Andrew Archer, 2nd Baron Archer

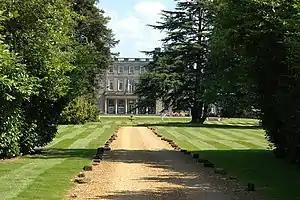
Umberslade Hall, Warwickshire

The son of Thomas, 1st Baron Archer, by Catherine, daughter of Sir Thomas Tipping, 1st Baronet, he was educated at Eton College before going up to Trinity College, Oxford.